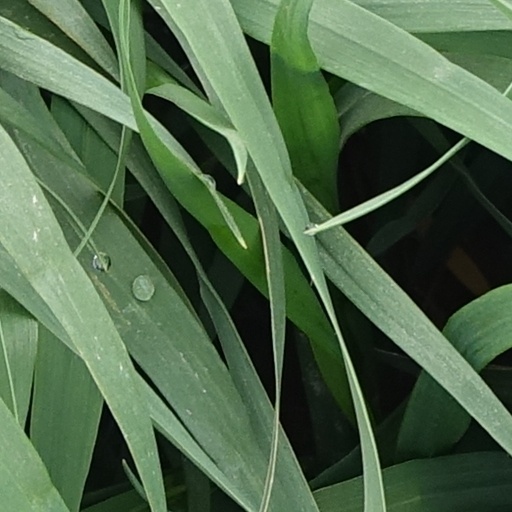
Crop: wheat